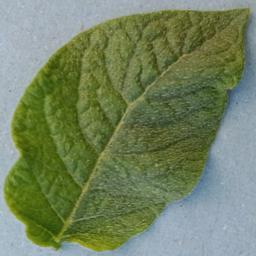
Etiqueta: Sana